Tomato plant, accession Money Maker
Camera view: bottom (45 deg); turntable rotation: 240 degrees
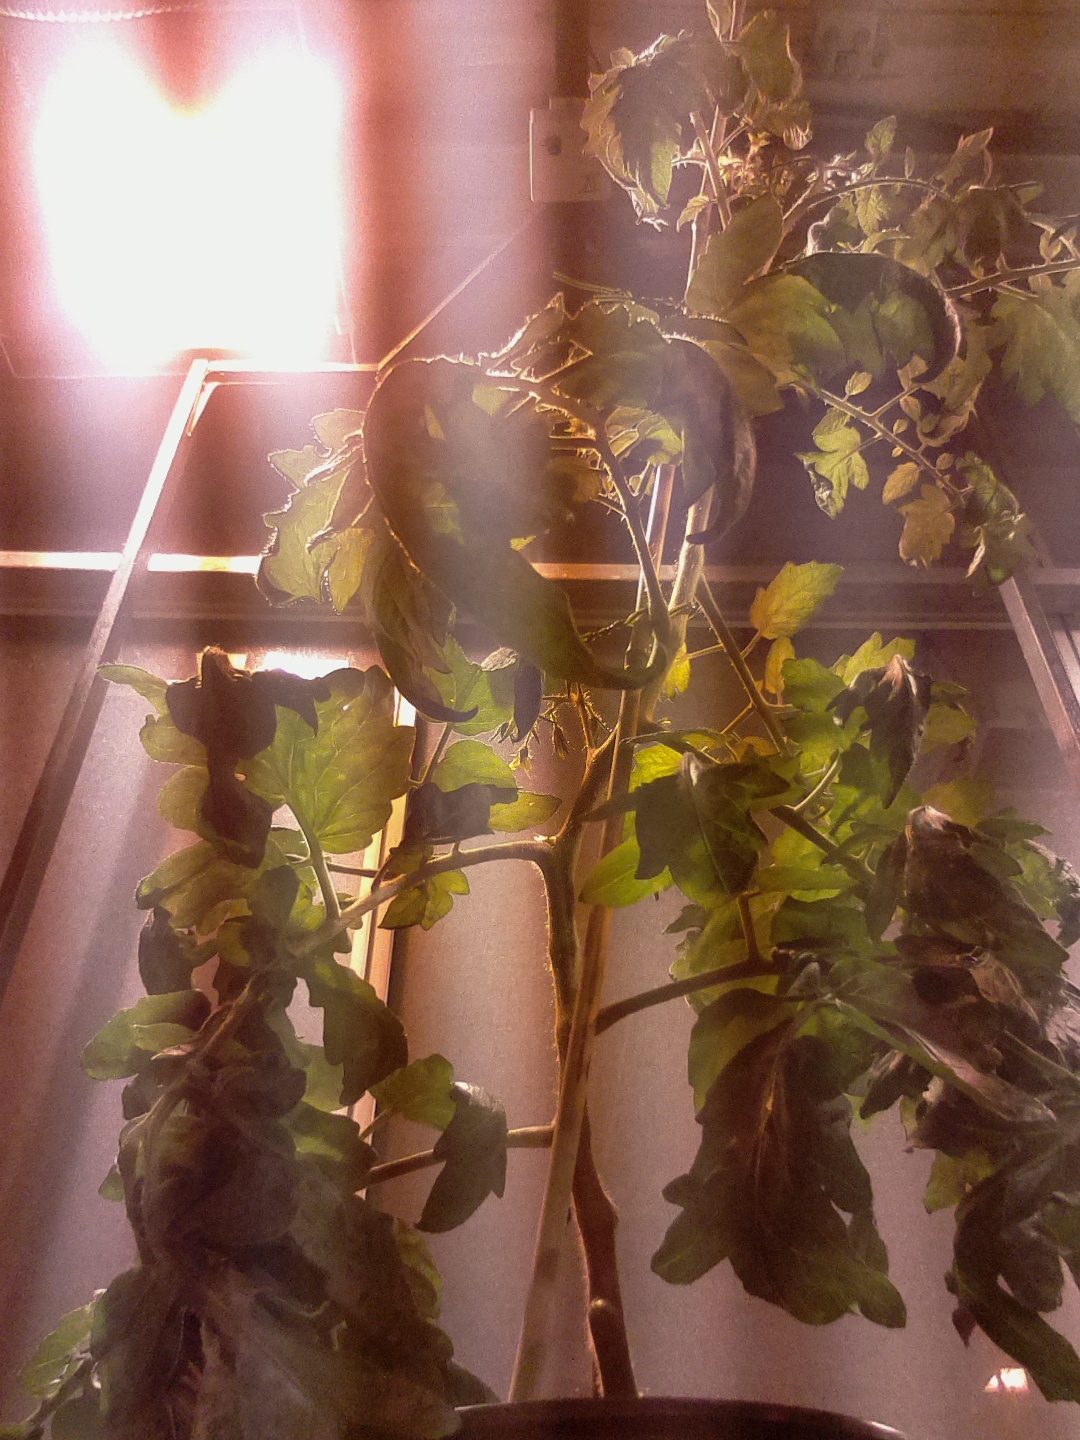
BBCH growth stage 70: Fruits at the main stem or branches visibles